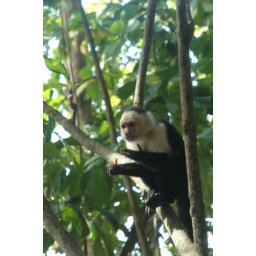
Another white face monkey spotted further on in the hike